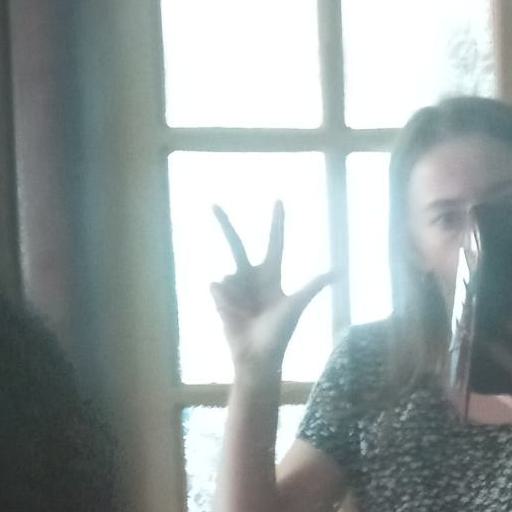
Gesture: three2